Far-right politics in Serbia

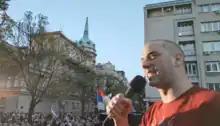
People's Patrol began its anti-immigrant actions in 2020, and following the 2022 Russian invasion of Ukraine, it also staged several protests in support of the Russian invasion.

The People's Patrol is a far-right anti-immigrant organisation that began its actions in 2020. It is centred in Belgrade, although it also has branches in border towns such as Sombor, Bačka Palanka, and Šid. Its members occasionally stop migrants from entering Serbia in border towns. They had also disturbed journalists at their protests. Their members had been involved in several incidents; in the fall of 2020, one of them threatened and blocked the paths of taxi drivers who were transporting migrants, while in 2021, a People's Patrol member kicked out a group of migrants out of a bus and threatened them with violence. Later in October 2021, the People's Patrol concluded attacks against a Sombor native after letting migrants sleep in his hostel. The person who operated the hostel received death threats from People's Patrol members and supporters. Multiple anti-immigrant protests were also organised by the People's Patrol, starting in March 2020. The participants had also showed nationalist and anti-vaccination sentiment.